Yamaleela 2

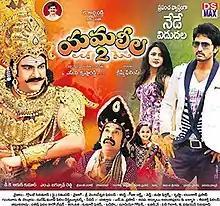

Yamaleela 2 is a 2014 Indian Telugu-language fantasy drama film written, directed, and composed by S. V. Krishna Reddy. A spiritual sequel to the 1994 film "Yamaleela", it features K. V. Satish, Diah Nicholas, Mohan Babu and Brahmanandam in key roles. Mohan Babu portrays Yama, a role previously played by Kaikala Satyanarayana, while Brahmanandam reprises his role as Chitragupta from the original.